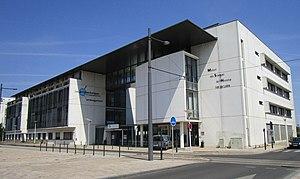
Le site Lesseps de l'École polytechnique de l'université de Tours, dans le quartier des Deux-Lions. Construit en 2004.
L'École polytechnique universitaire de l'université de Tours est l'une des 205 écoles d'ingénieurs françaises accréditées au 1ᵉʳ septembre 2019 à délivrer un diplôme d'ingénieur.